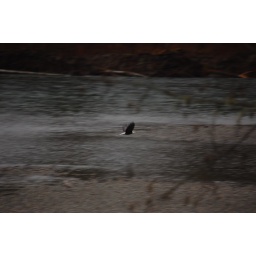
An eagle flying low over the water of the Skagit River